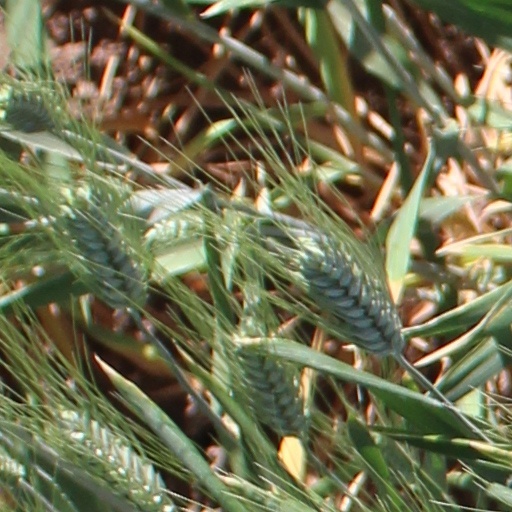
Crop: wheat